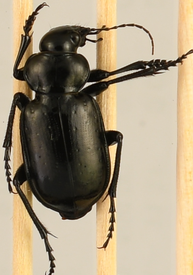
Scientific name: Calosoma affine
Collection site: Konza Prairie Agroecosystem NEON (KONA), plot KONA_007